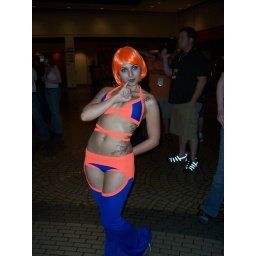
Hot girl in blue and orange